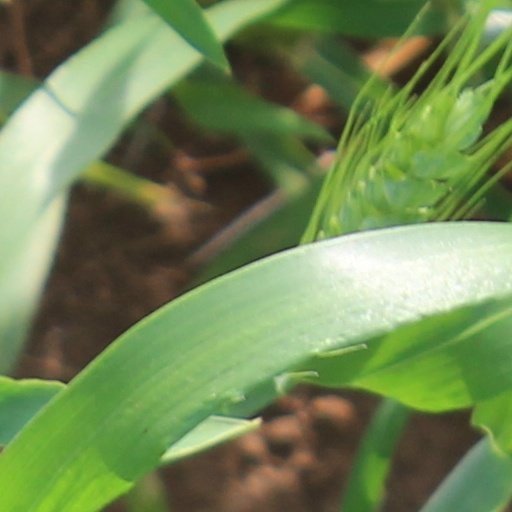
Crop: wheat